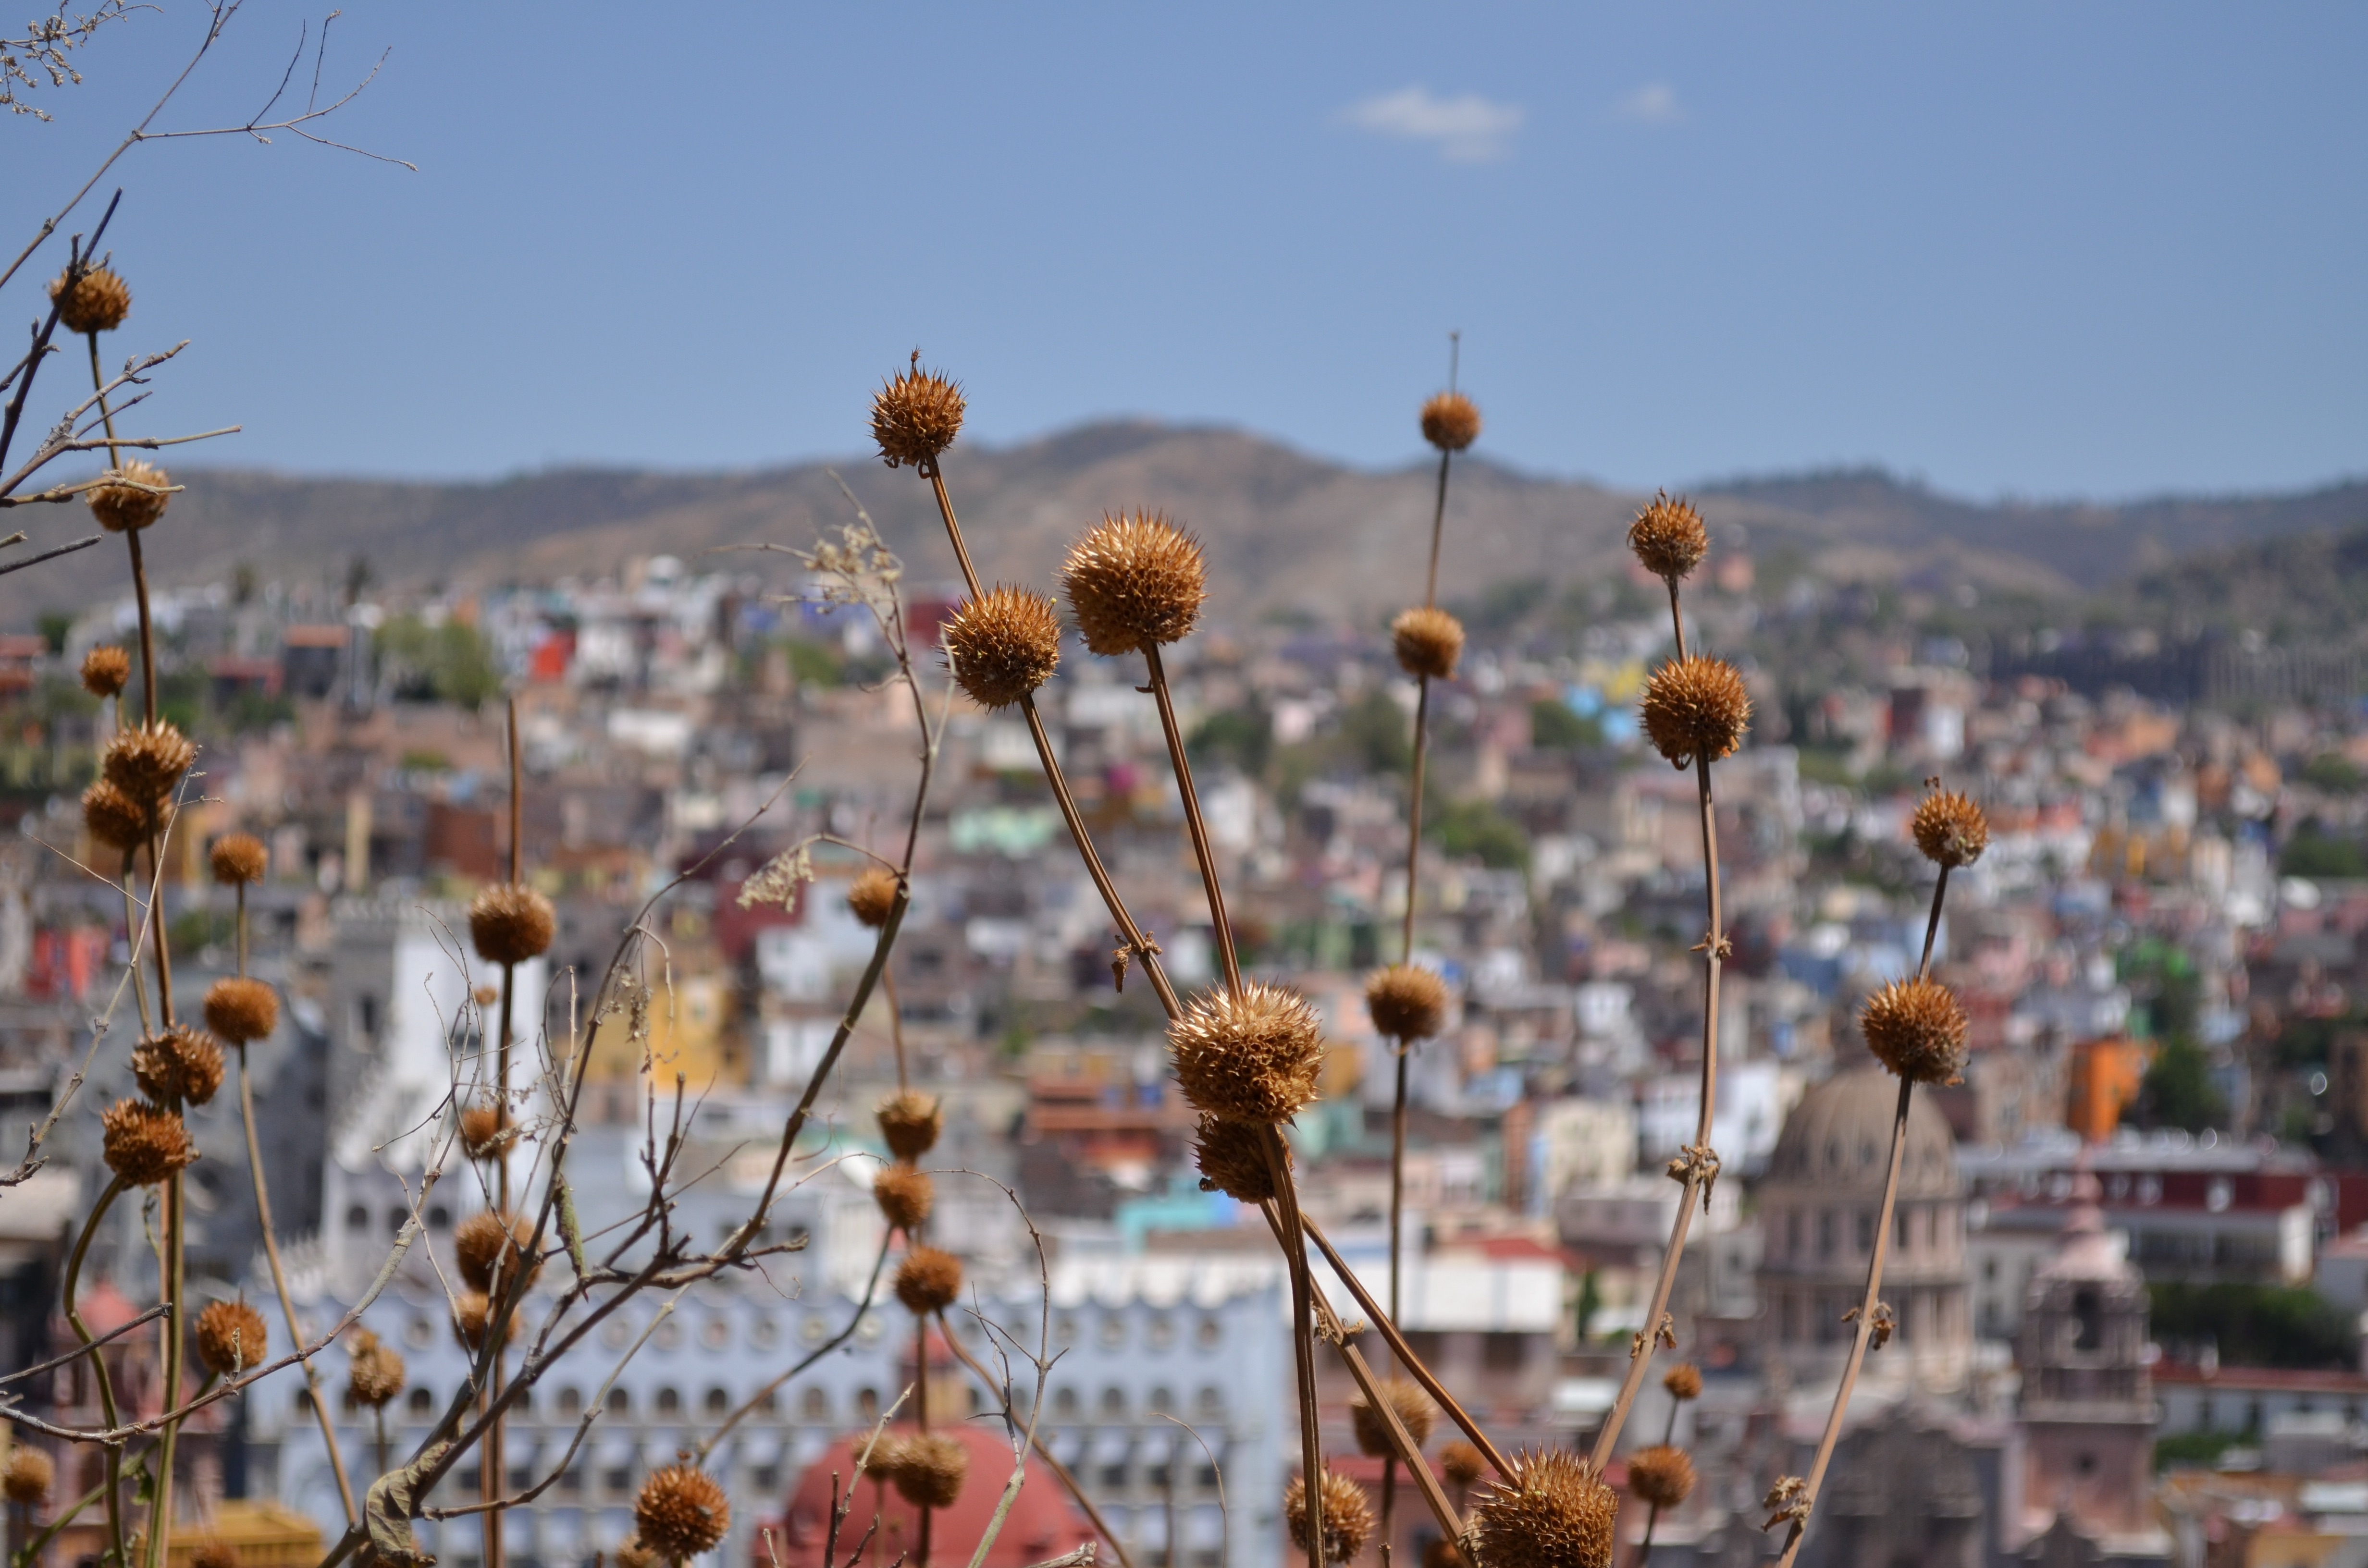
plant, leaf, flower, spring, autumn, flora, season